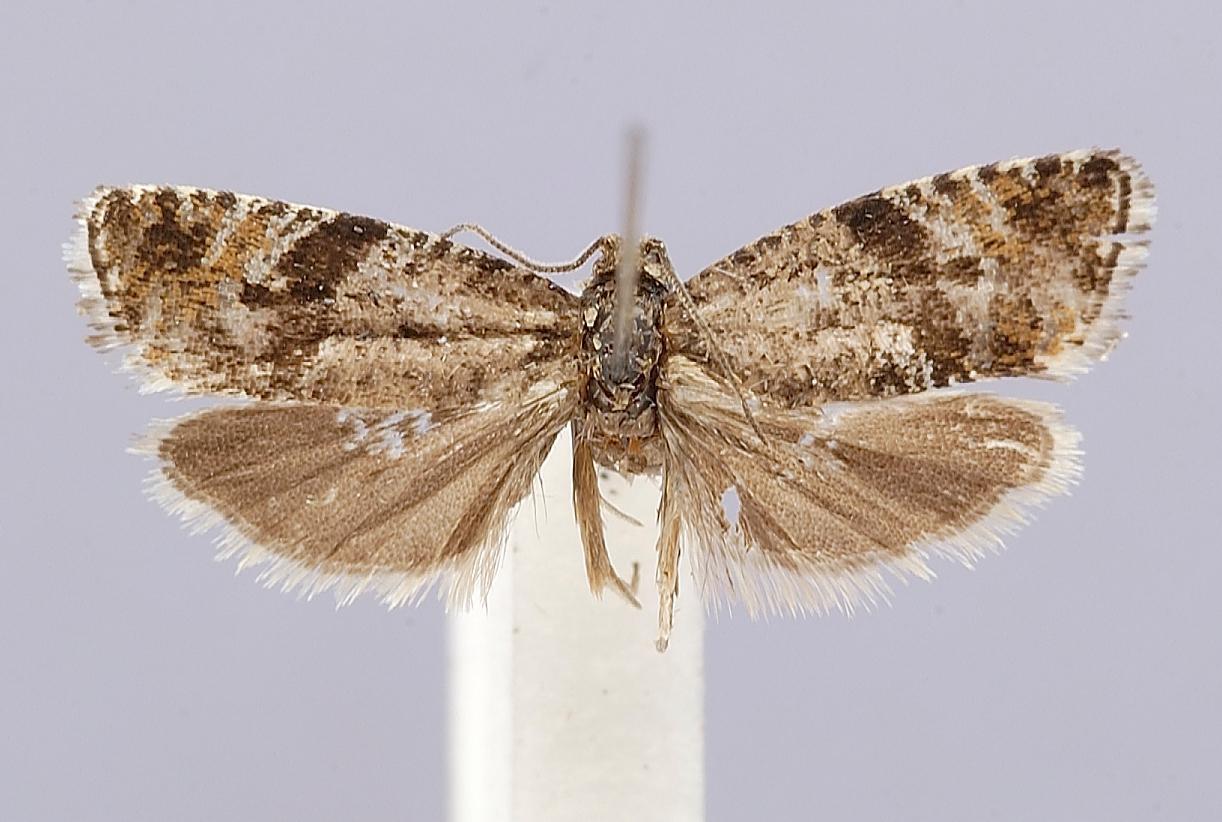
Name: Cymolomia jinboi
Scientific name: Cymolomia jinboi Kawabe, 1976
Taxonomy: Animalia, Arthropoda, Insecta, Lepidoptera, Tortricidae
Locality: Hokkaido, Mt. Daisetsu, Kurodake, Hokkaido, Japan
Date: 16 Aug 1969